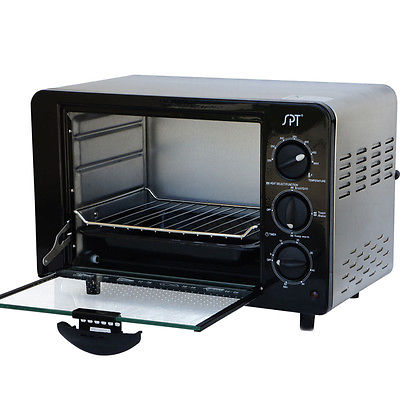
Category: toaster